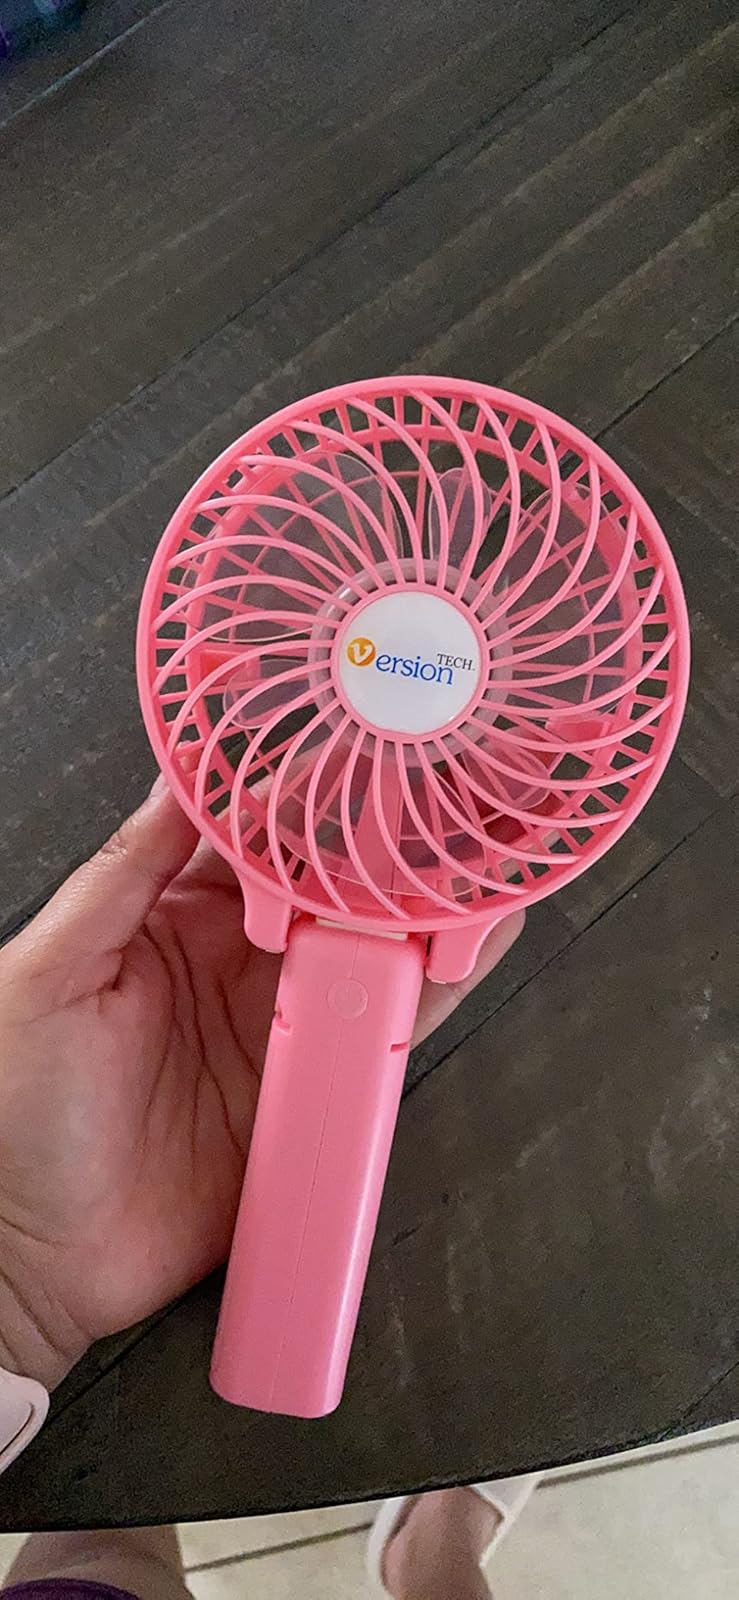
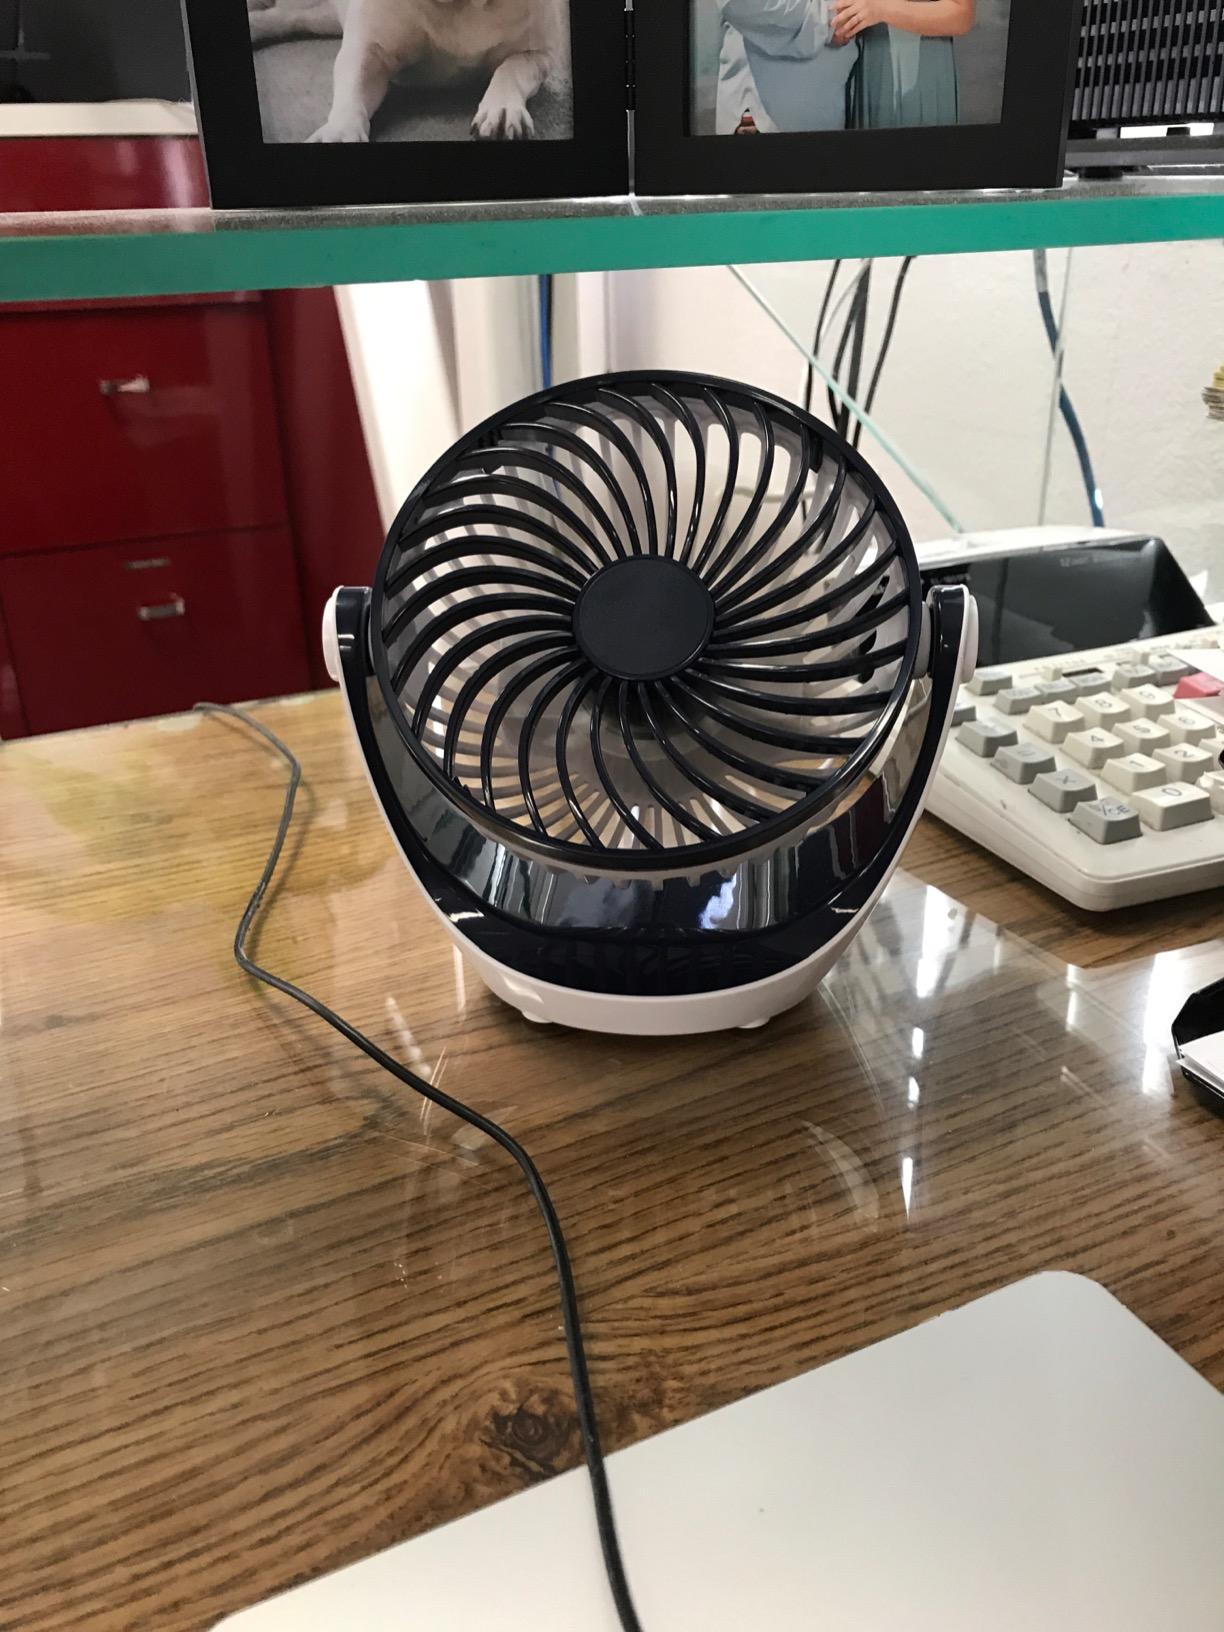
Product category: fan
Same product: no